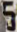
Number: 5